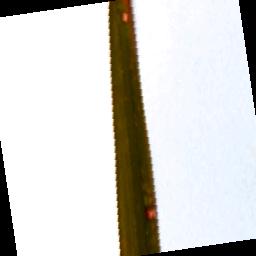
Label: Rice___Leaf_Blast